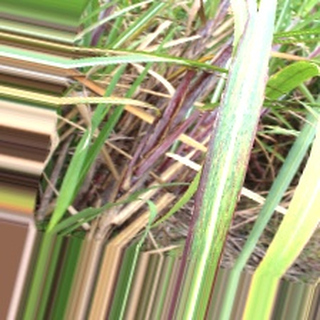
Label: sugarcane_bacterial_blight